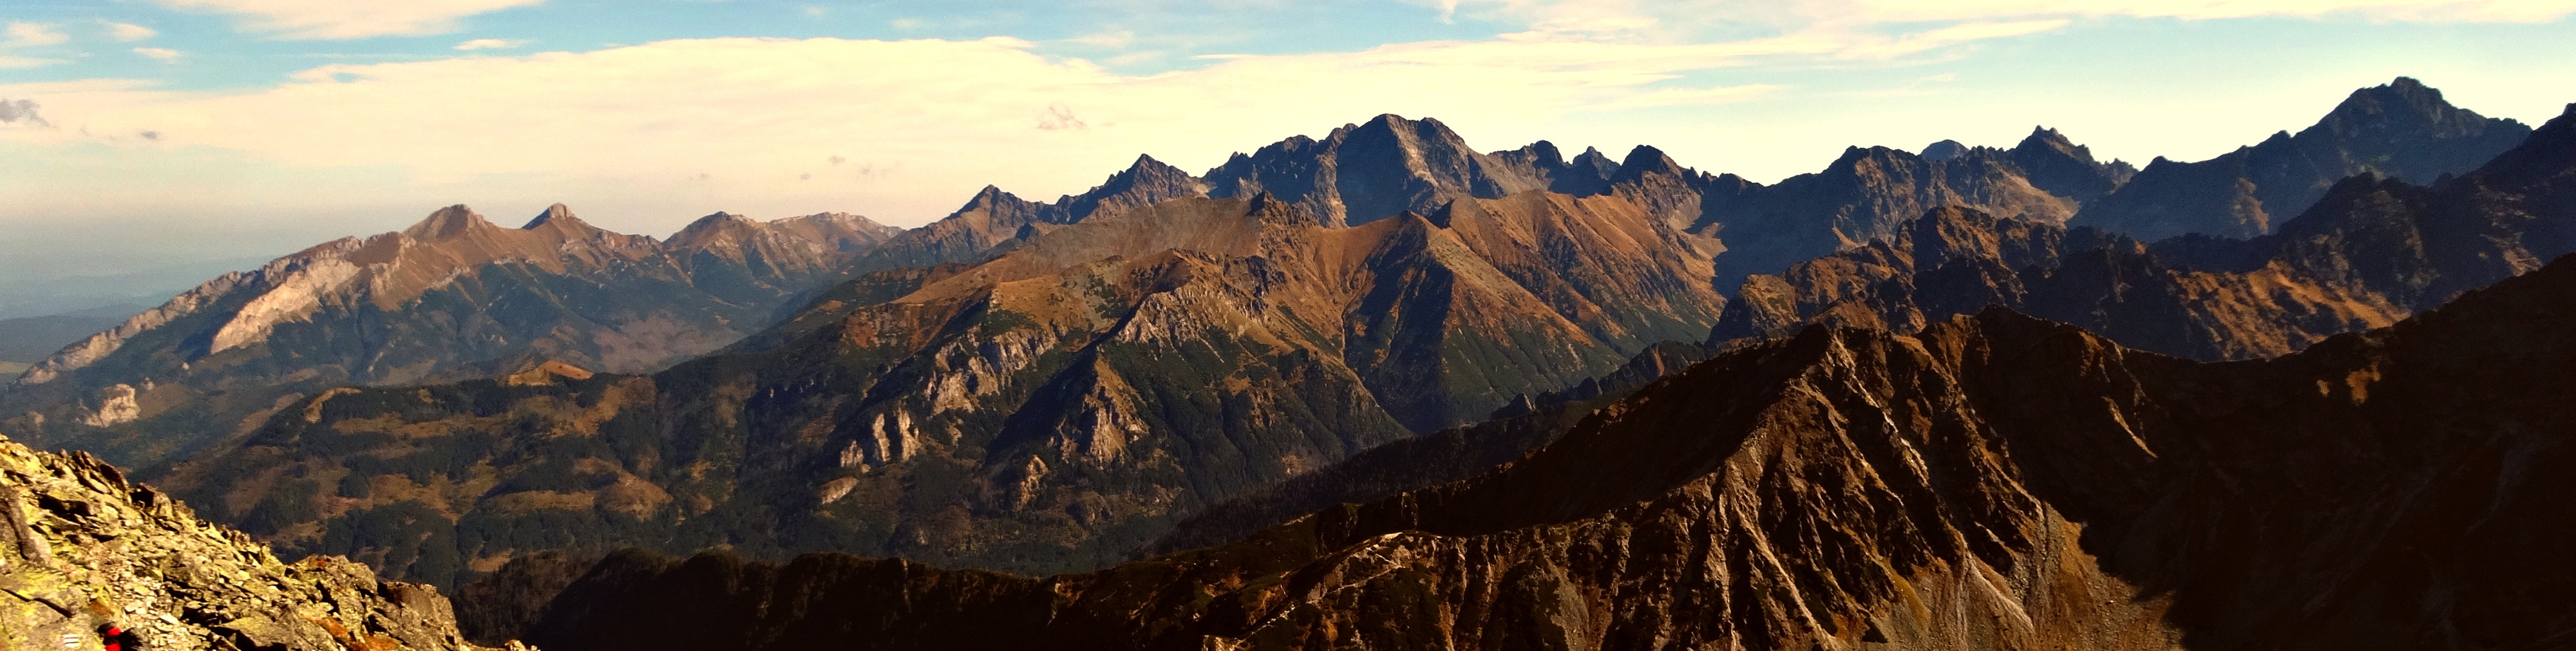
landscape, nature, wilderness, mountain, sunrise, valley, mountain range, formation, national park, ridge, mountains, alps, plateau, tatry, tops, landform, the high tatras, geographical feature, mountainous landforms